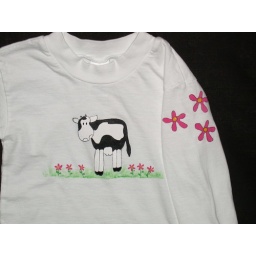
A cute cow in a field of flowers. The sleeve sports even more flowers!